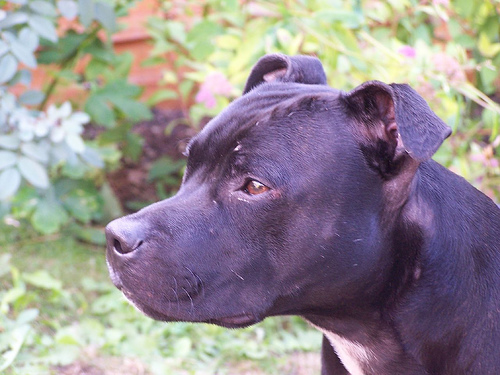
Animal: dog
Breed: staffordshire bull terrier